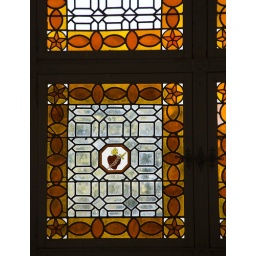
Stained glass window in the chapel of the Chateau de Chambord, Loir-et-Cher, Loire Valley, France